Springfield Park (Wigan)

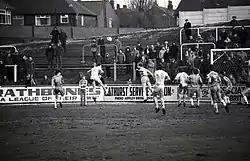
The Town End at Springfield Park in 1982

Springfield Park was a multi-purpose stadium in Wigan, Greater Manchester. It was the home ground of Wigan Athletic F.C. until the club moved to the new JJB Stadium (now The Brick Stadium) after the 1998–99 season. At its largest, the stadium held 40,000. In its 102-year existence the ground only saw 32 years as a Football League venue, 11 years for Wigan Borough F.C. and 21 years for Wigan Athletic FC, before it was demolished to make way for a housing estate in 1999.